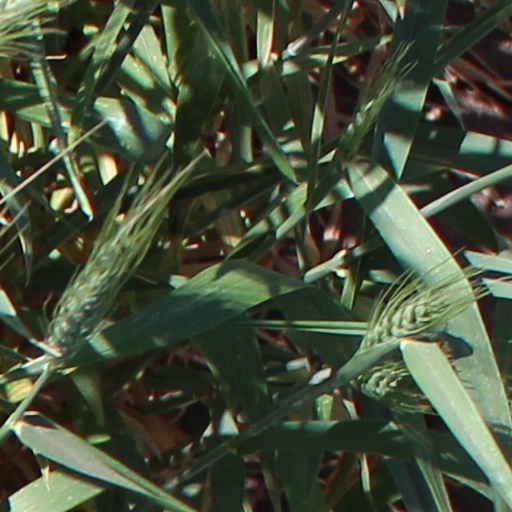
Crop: wheat